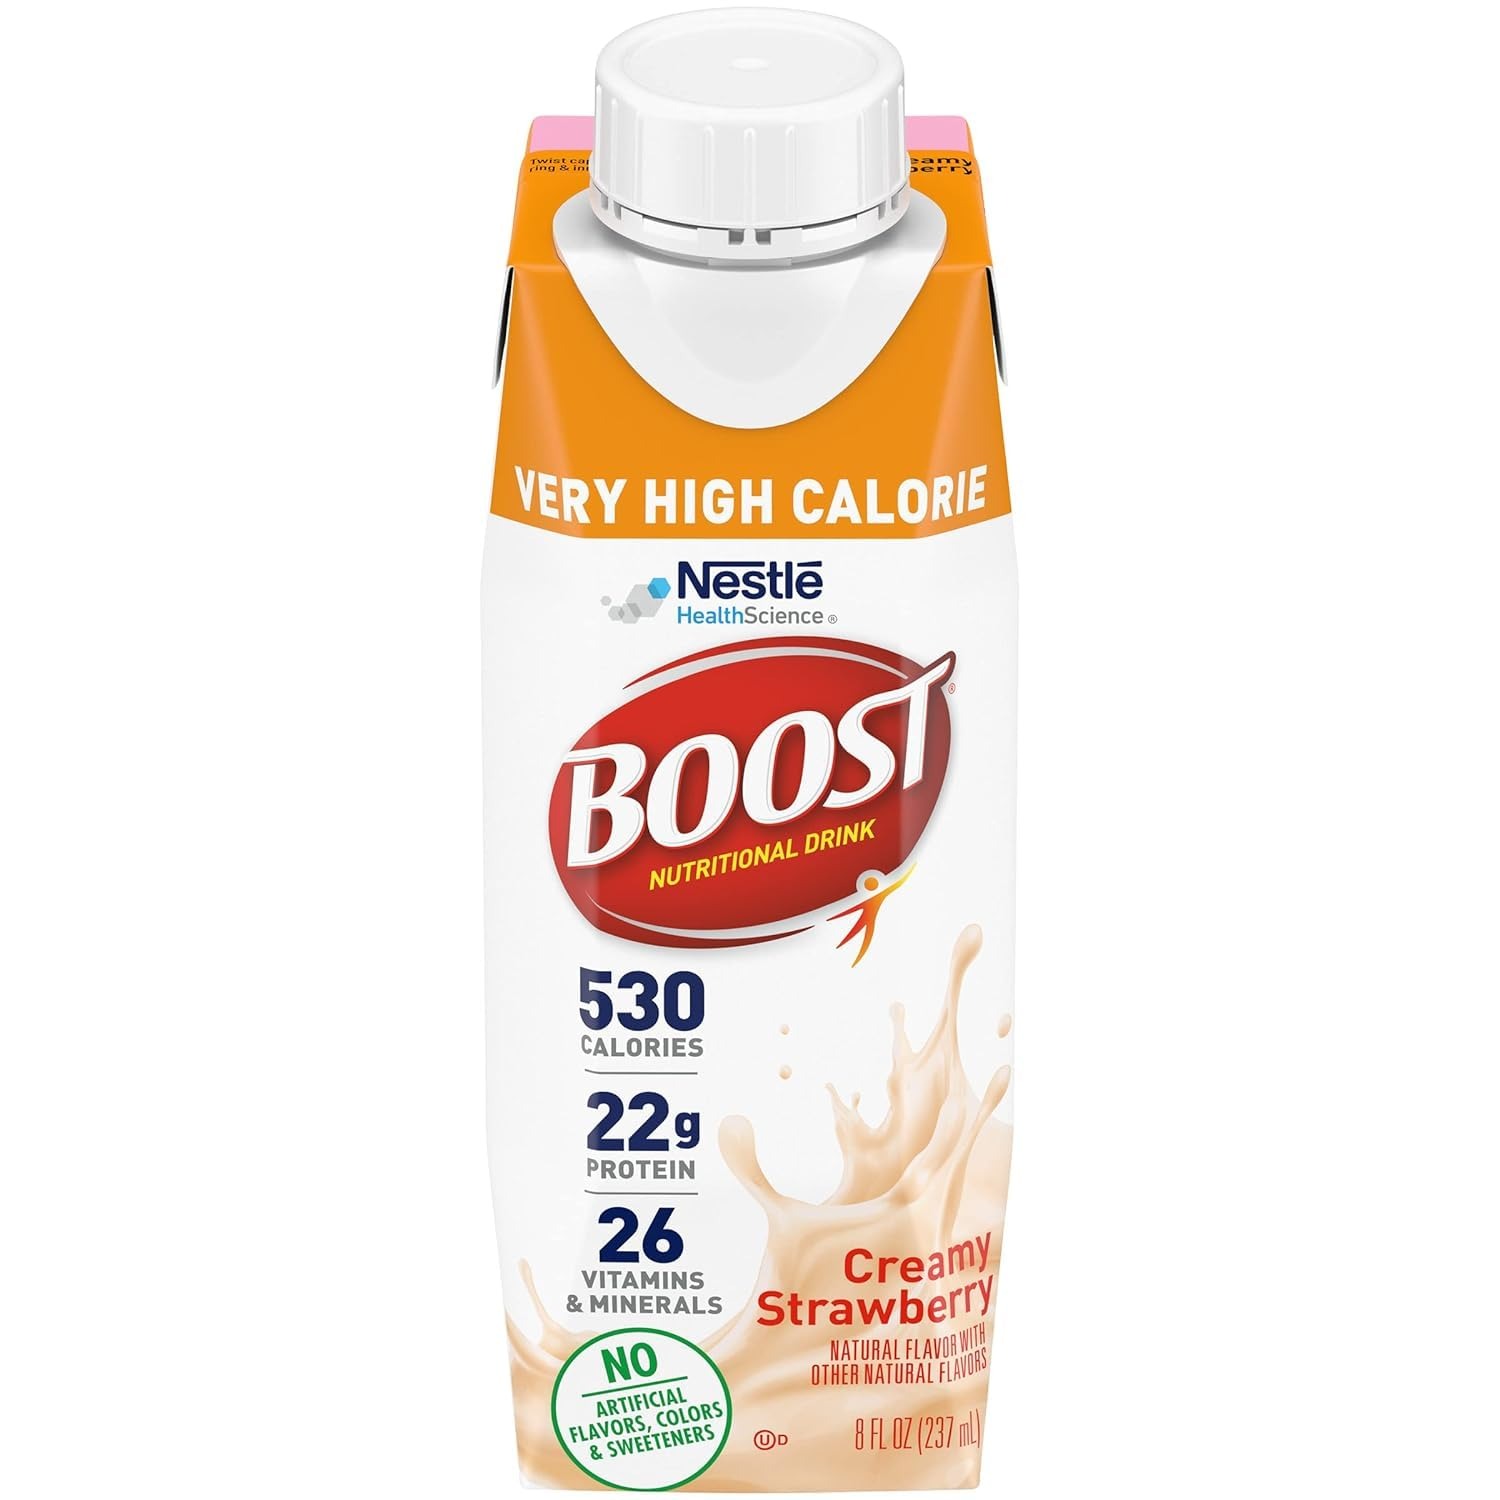
Item Name: Boost Very High Calorie Nutritional Drink Very Vanilla, Made with Natural Strawberry Flavor & No Artificial Flavors, Colors & Sweeteners, 8 FL OZ (Pack of 6)
Bullet Point 1: VERY HIGH CALORIE NUTRITIONAL DRINK: With 530 calories, 22 g protein, and 26 vitamins & minerals per 8 ounce serving, this drink is ideal for those with increased energy needs, diminished appetite or needing to gain weight.
Bullet Point 2: COMPLETE BALANCED NUTRITION: BOOST Very High Calorie is a calorically-dense balanced nutritional drink & can be used as a snack or mini meal for those with low appetites. Available in a tasty vanilla flavor.
Bullet Point 3: BOOST YOUR ENERGY: BOOST Nutritional drinks provide protein, vitamins, & calories to help boost energy. BOOST nutrition with complete nutritional drinks, like BOOST Very High Calorie & Kid Essentials.
Bullet Point 4: BOOST NUTRITIONAL DRINKS: BOOST Drinks have nutrition you need & taste you love. BOOST Drinks easily add nutrition to your diet, for weight loss recovery, high protein, or as a mini-meal replacement.
Bullet Point 5: BOOST FAMILY OF NUTRITIONAL SHAKES: Whether you want extra protein, less sugars, more calories, fewer calories, or simply great nutrition for everyday living, there’s a BOOST Nutritional Shake that fits your needs.
Product Description: Boost VHC - Very high calorie complete nutritional drink that provides 530 calories per 8 fl oz serving, 22 grams of protein, and 26 vitamins and minerals. The most calorically dense nutritionally complete oral beverage - 2.25 kcal/ml. Combines high calories with high protein to help preserve lean muscle mass and support weight goals. Best if served chilled. We recommend BOOST VHC drinks are chilled over ice for those that prefer a less thick drink.
Value: 96.0
Unit: Fl Oz

Price: 23.94